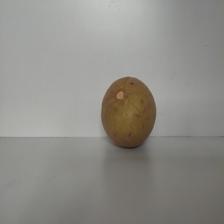
Size: Large